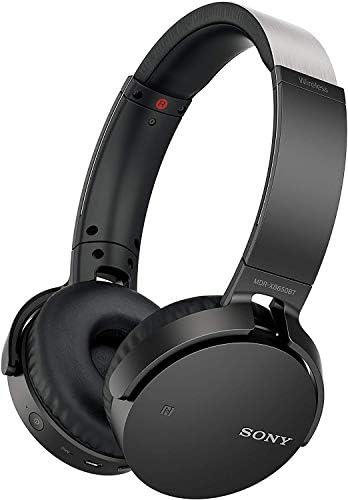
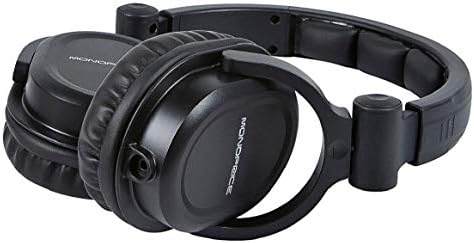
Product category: headphones
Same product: no